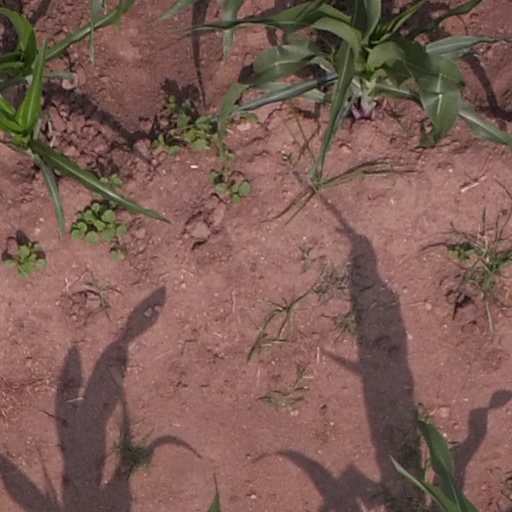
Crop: maize; corn